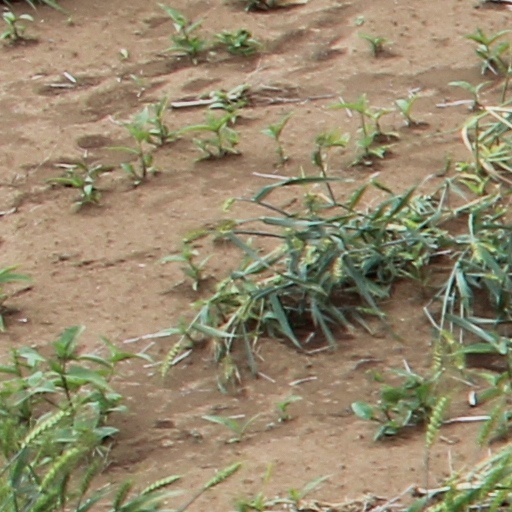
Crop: wheat